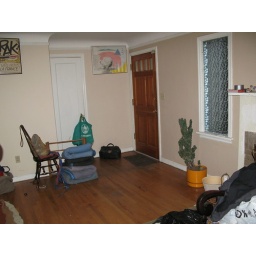
the little door is a closet with a window in it, to the right is the fireplace